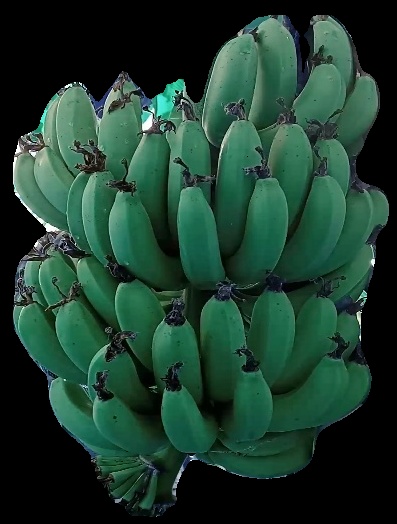
Variety: pachbale
Grade: grade1